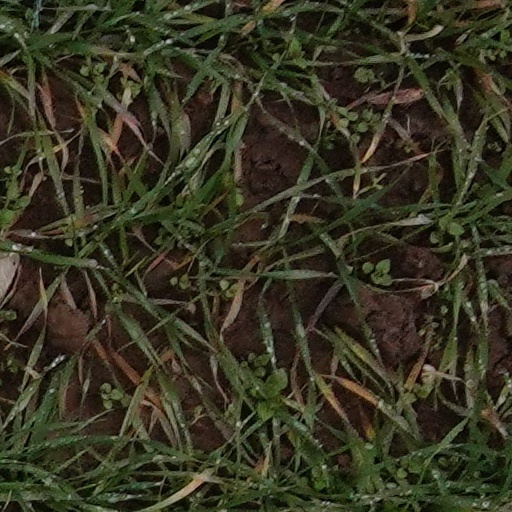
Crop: wheat